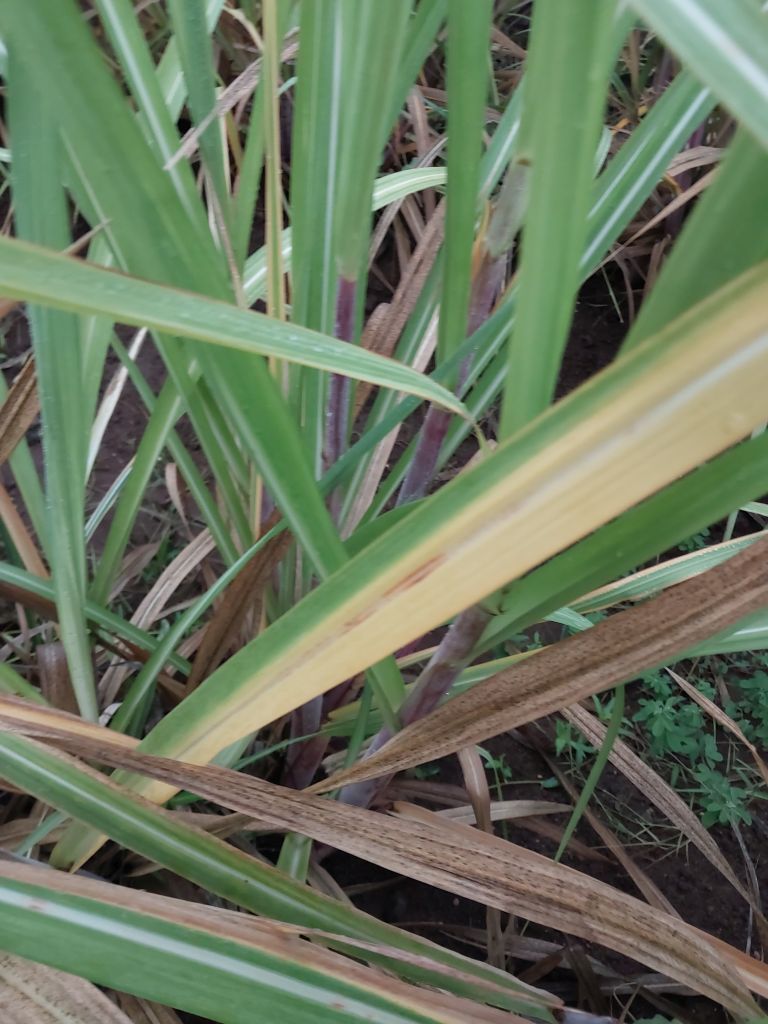
Label: Yellow Leaf